Peter Williams (Medal of Honor)

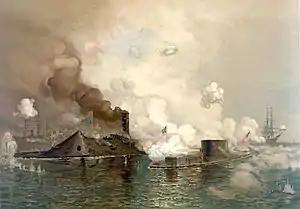
Depiction of the ironclads at the Battle of Hampton Roads, "Monitor" on the right

At the Battle of Hampton Roads on March 9, 1862, Williams stood at the ship's wheel and steered "Monitor" throughout an engagement with the Confederate ironclad CSS "Virginia" (formerly known as "Merrimack"). This battle represented the first meeting in combat of two ironclad warships. Williams was particularly noted for moving "Monitor" away from "Virginia" when the latter attempted to ram "Monitor" and again when "Monitor's" Captain John Lorimer Worden was wounded. Shipmate John Driscoll recalled of Williams: "Peter saw more of her [the "Virginia"] than anyone else. He say right into the bore of the gun ... Pete says, 'Captain, that is for us,' and rip! she came." For his actions during the battle, Williams was awarded the Medal of Honor a year later on April 3, 1863. He was the only person to receive the Medal of Honor for service on "Monitor".